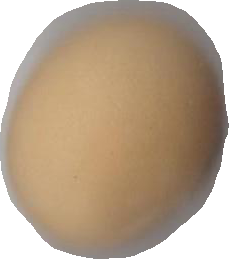
Variety: Grobogan